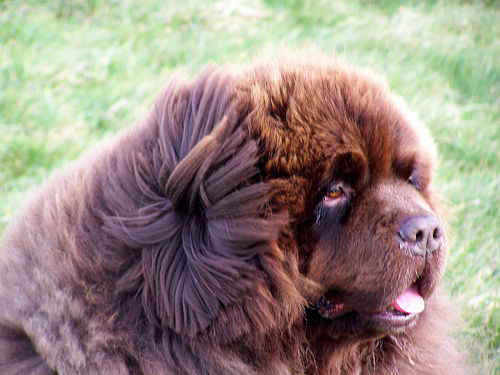
Animal: dog
Breed: newfoundland